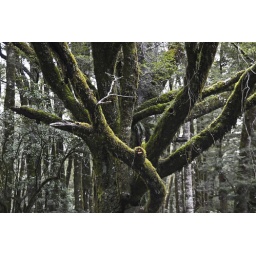
A tree in the forest on the south island.